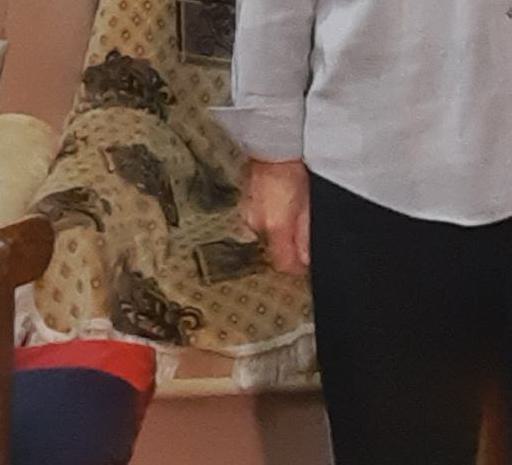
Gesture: no_gesture